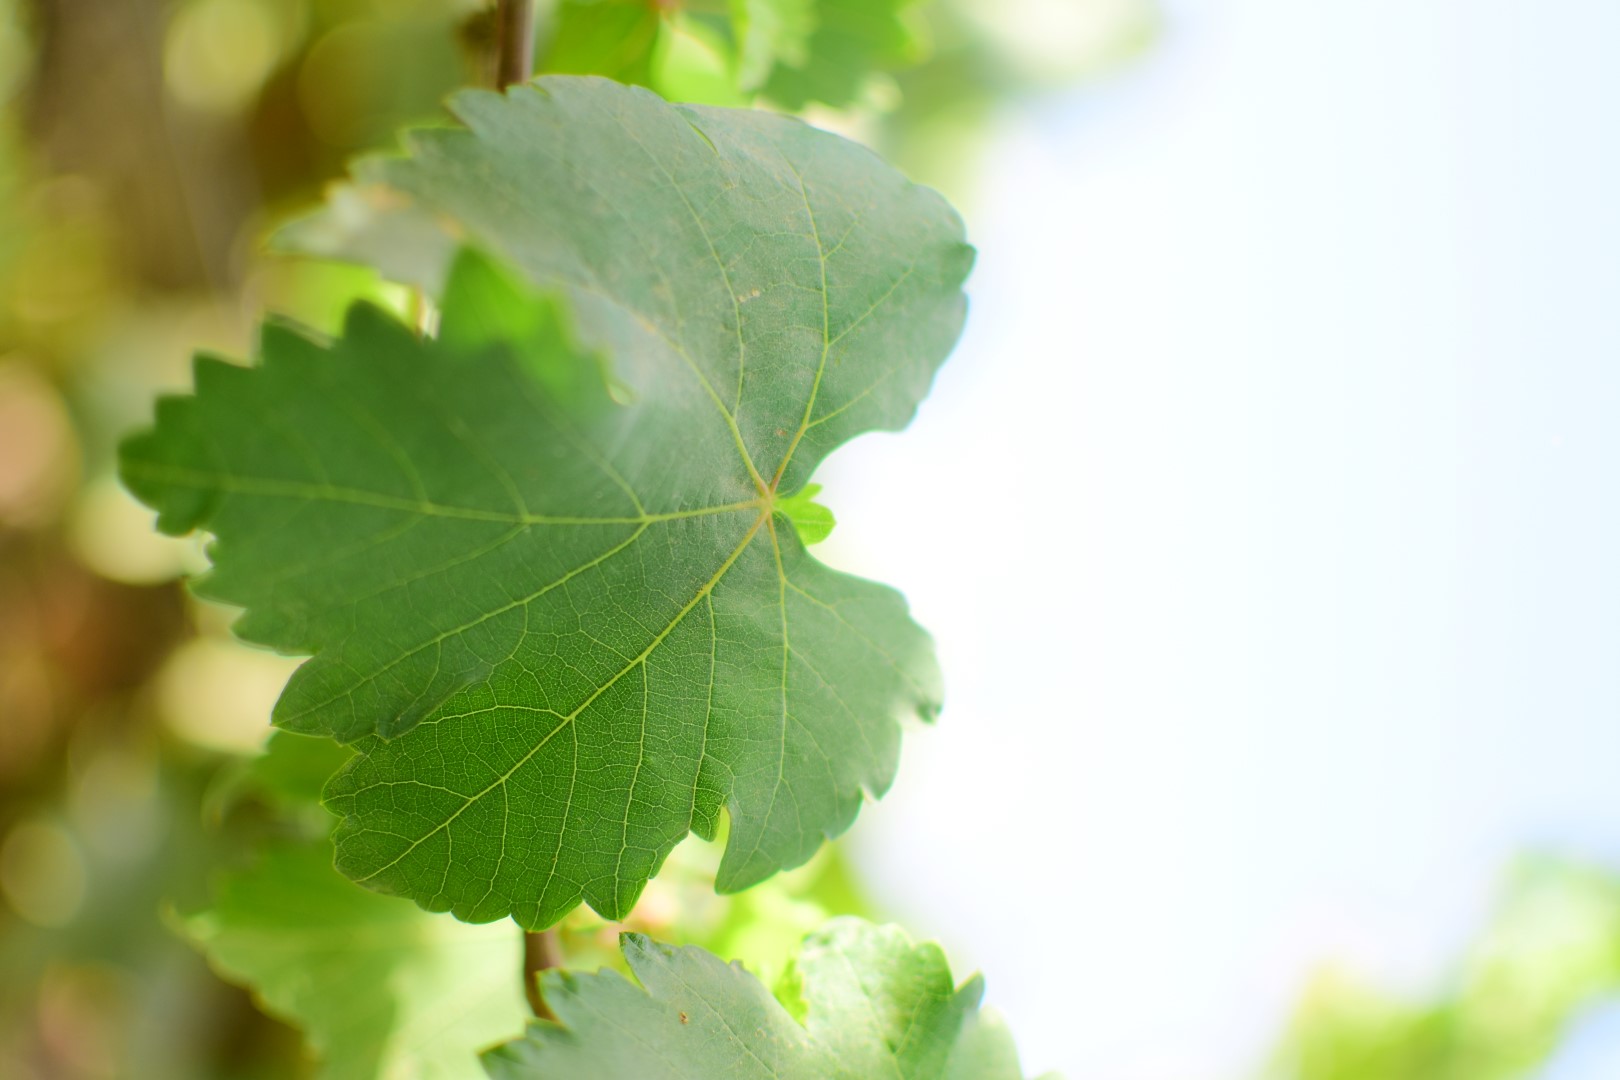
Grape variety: Shdah